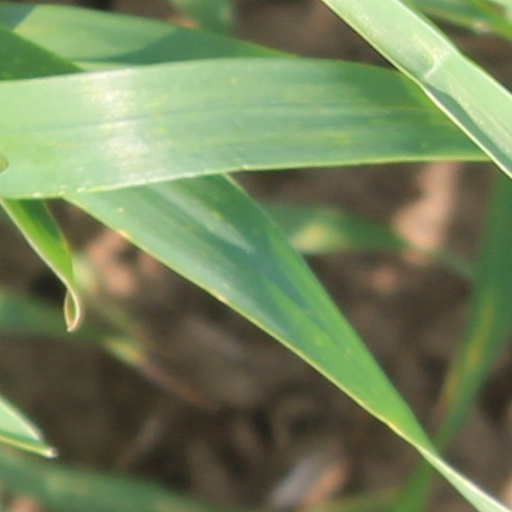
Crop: wheat